Decembrist revolution (Argentina)

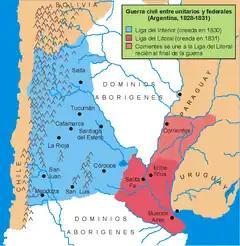
Map of the Unitarian ("blue") and Federal ("red") leagues

The unitarians rejected the pactand the action of Lavalle and proposed an alternative ballot, composed entirely of unitarians, and attempted to impose it with electoral fraud. Lavalle, in turn, rejected the unitarians that defied the pact, and called them "enemies of peace" in a mail to Rosas. Lavalle and Rosas began to write to each other, in friendly terms, trying to coordinate actions to end the conflict. Lavalle proposed to retire the most extreme federal candidates on the joint ballot and replace them with moderate unitarians. Nevertheless, unitarians rejected the proposal and imposed their own ballot. Federals prepared to renew the war, but it was not needed. To prevent further hostilities, Lavalle signed a new convention with Rosas. Instead of calling for elections to appoint a new legislature, they agreed to simply restore the old one, closed at the beginning of the decembrist revolution. Juan José Viamonte, a moderate federal, was appointed governor.